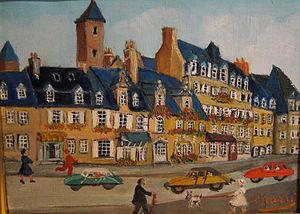
Roscoff 1961huile 22 x 16 cm Grand'Mère Paris
Élise Nonclercq, épouse Paris puis Guerrebout, dite Grand'Mère Paris, née le 28 juin 1906 à Quarouble, morte le 17 décembre 1982 à Paris, est une artiste-peintre française, antiquaire de profession.